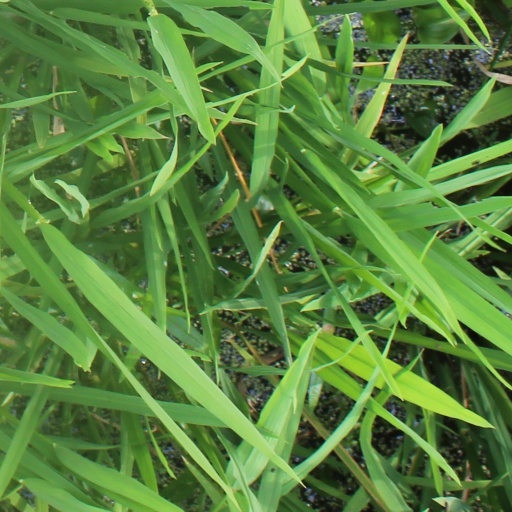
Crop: rice